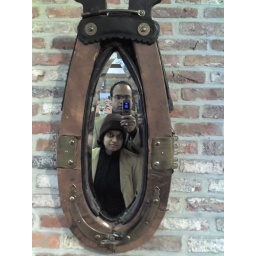
sanjay n swapna in boat shaped mirror